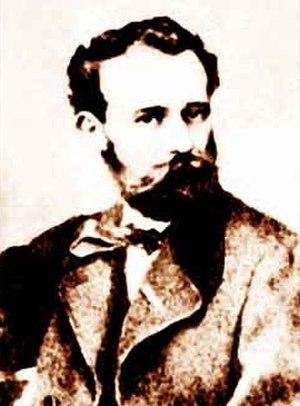
Kornelije Stanković, né le 18 août 1831 à Buda et mort le 5 avril 1865 à Buda, est un compositeur serbe. Il fut l'un des grands représentants de la musique romantique dans son pays.